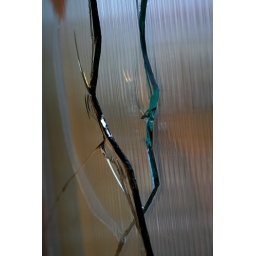
&amp;quot;My&amp;quot; library got burgled last friday, and all our old Arne Jacobsen chairs, standing in the canteen, got stolen!